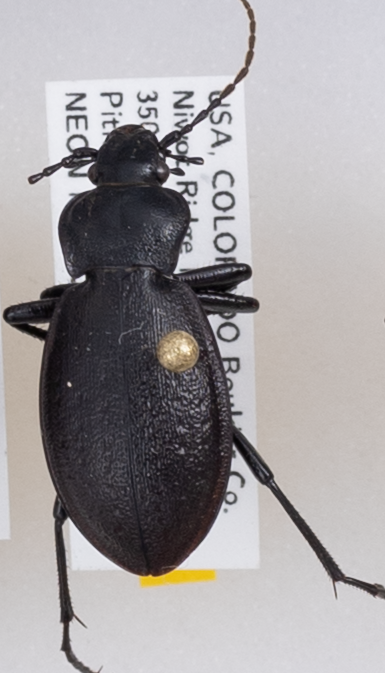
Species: Carabus taedatus
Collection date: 2019-06-18
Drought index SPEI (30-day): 0.286
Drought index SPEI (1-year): -0.086
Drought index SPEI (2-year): -0.27